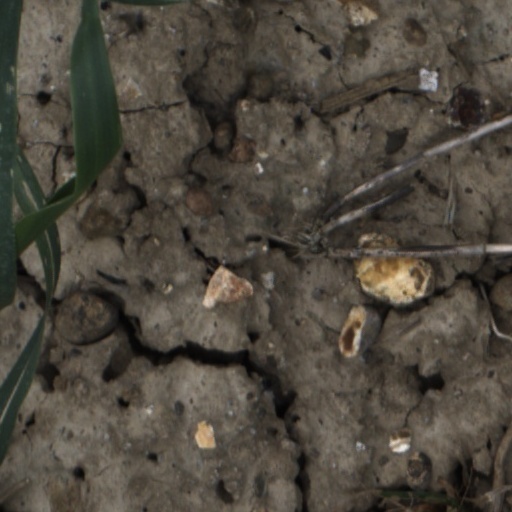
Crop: wheat